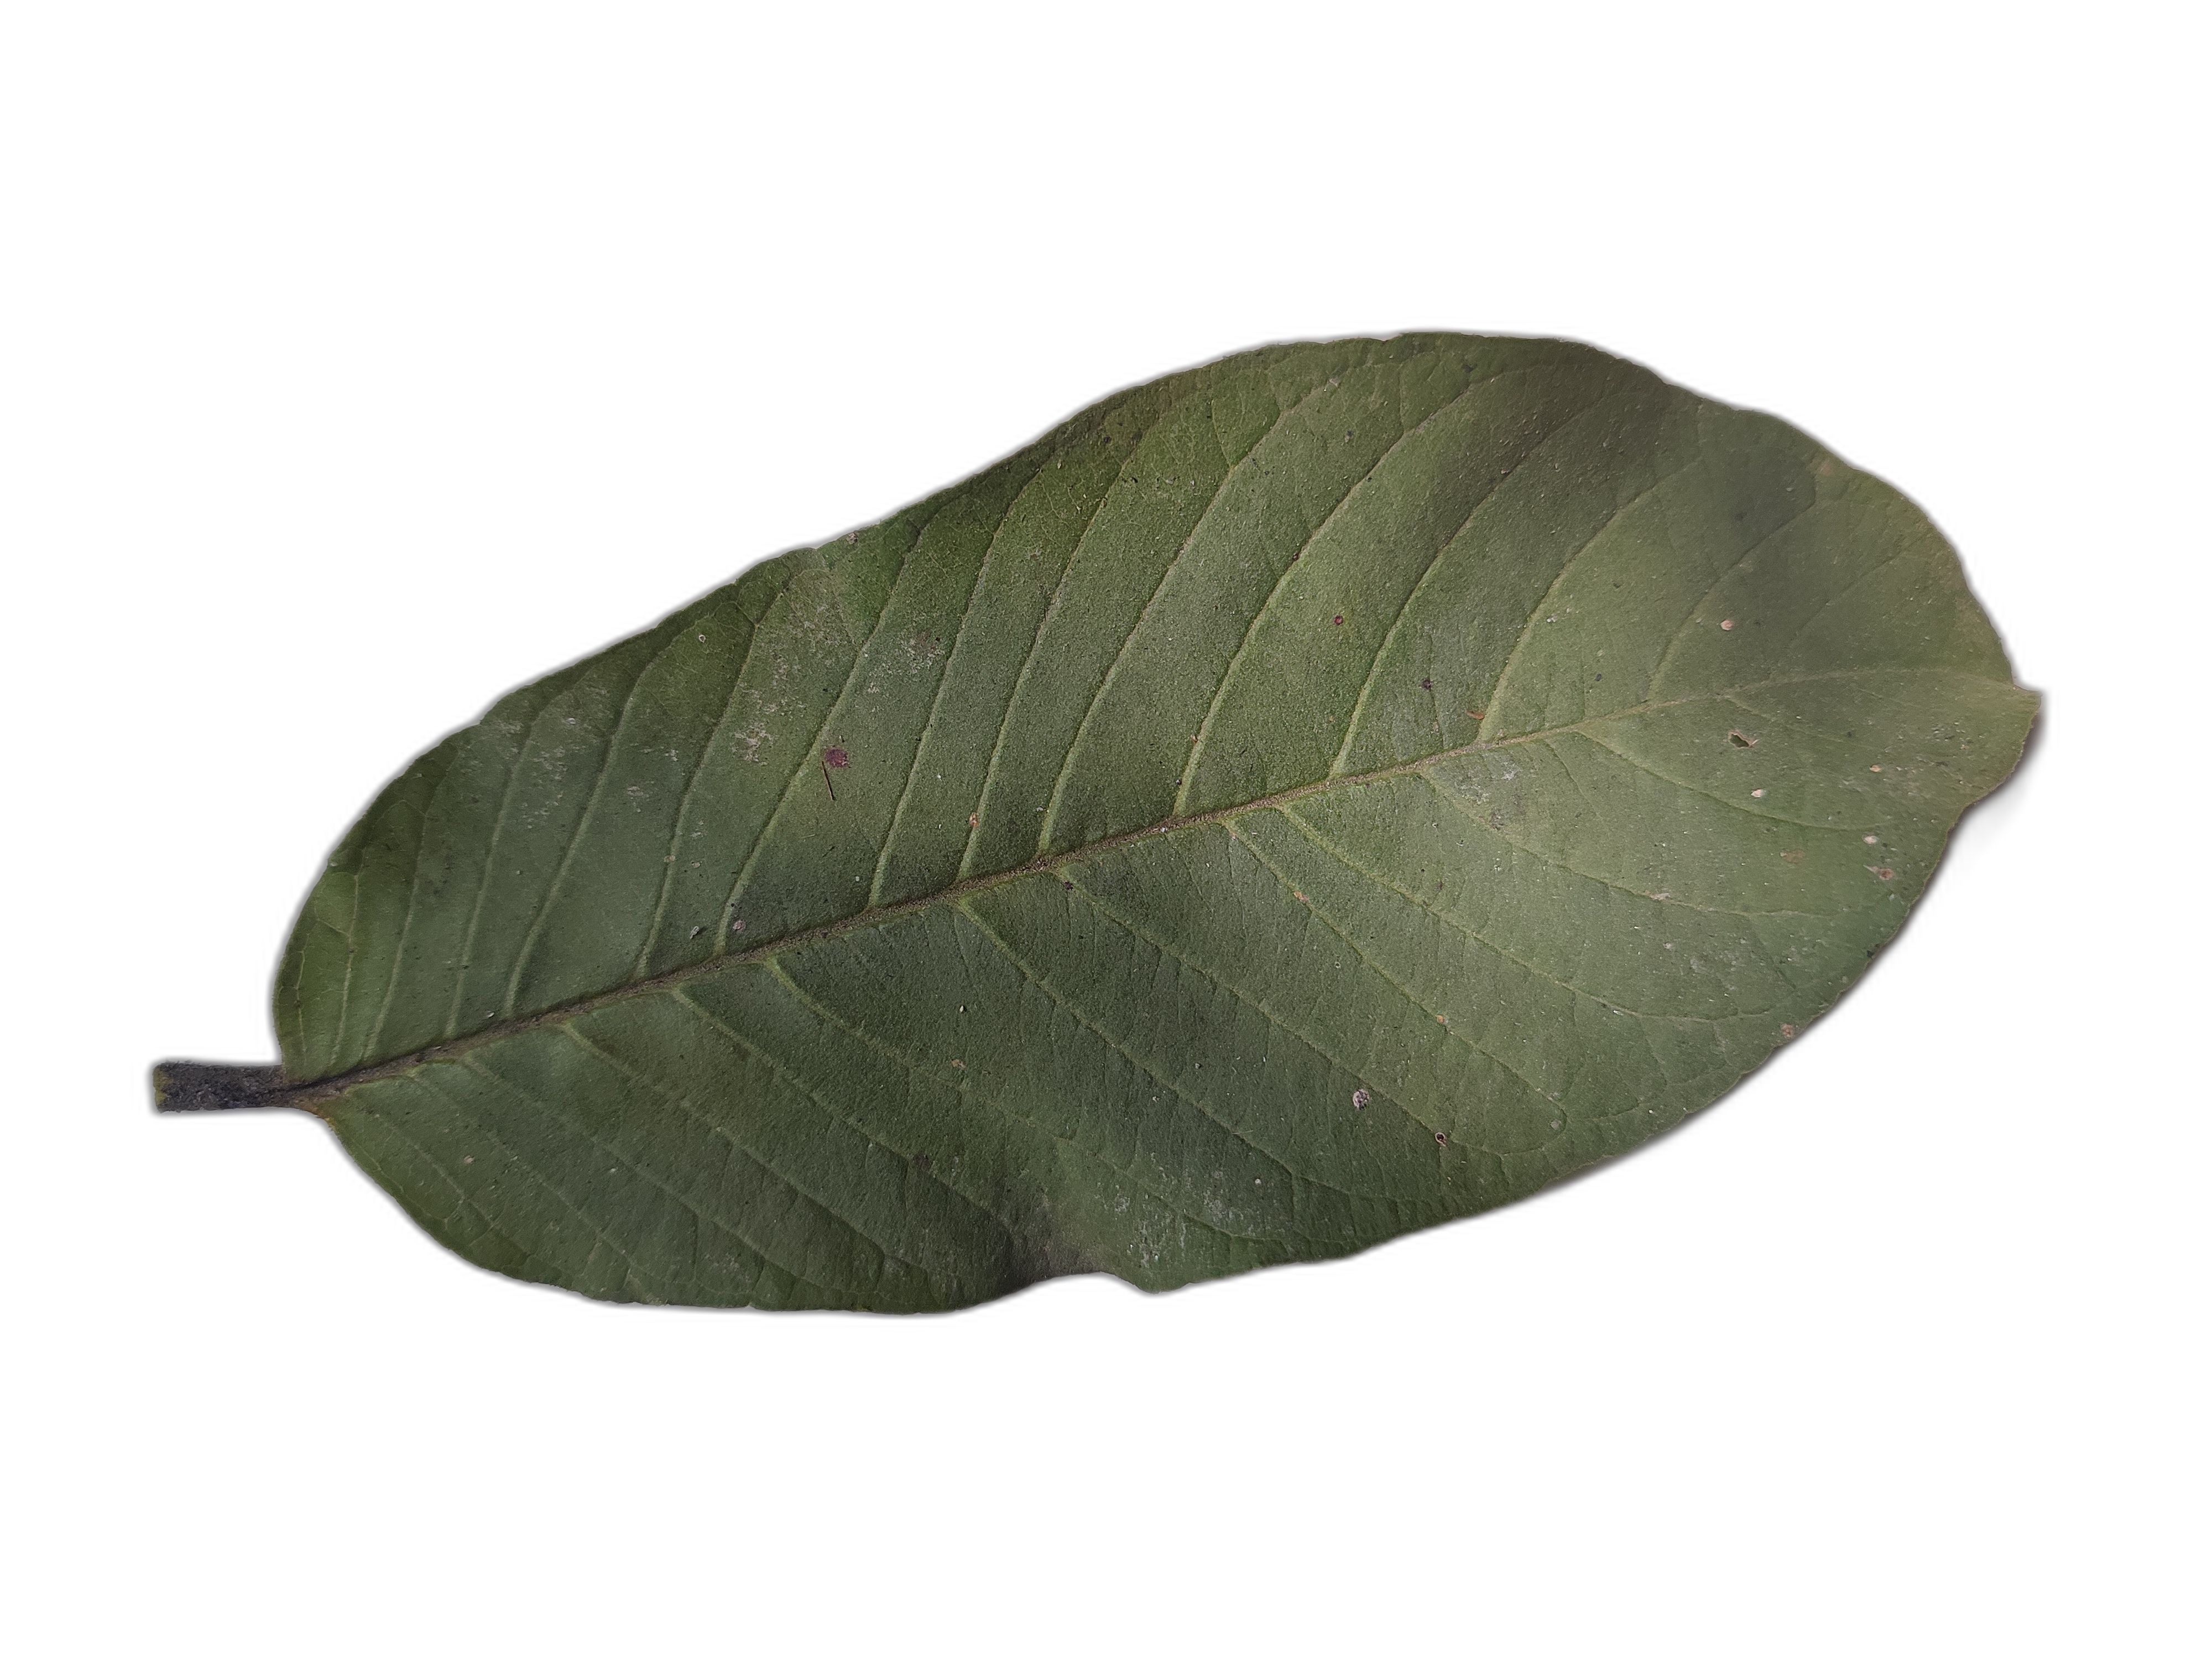
Plant part: leaf
Disease: Healthy